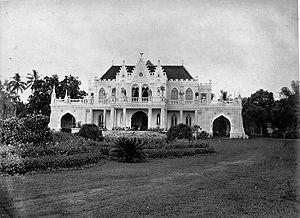
Raden Saleh Sjarif Boestaman, plus simplement connu sous le nom de Raden Saleh, est un peintre indonésien.